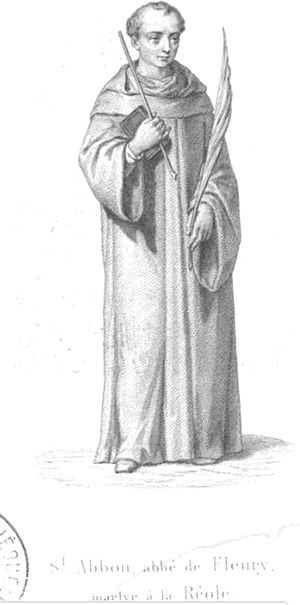
Pardiac, J.-B., abbé, Histoire de Saint Abbon, abbé de Fleury-sur-Loire et martyr à La Réole en 1004
Saint Abbon de Fleury est un moine bénédictin réformateur, abbé de Fleury, né entre 940 et 945 à Orléans et mort le 13 novembre 1004 à La Réole.
L’abbaye de Saint-Benoît-sur-Loire, plus exactement abbaye de Fleury, est une abbaye bénédictine située à Saint-Benoît-sur-Loire dans le Loiret en région Centre-Val de Loire.